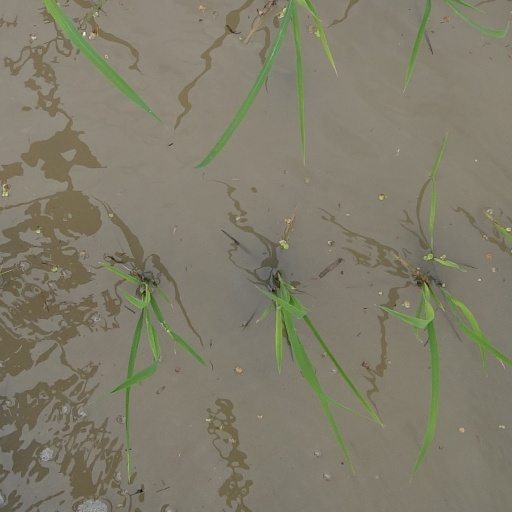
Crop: rice